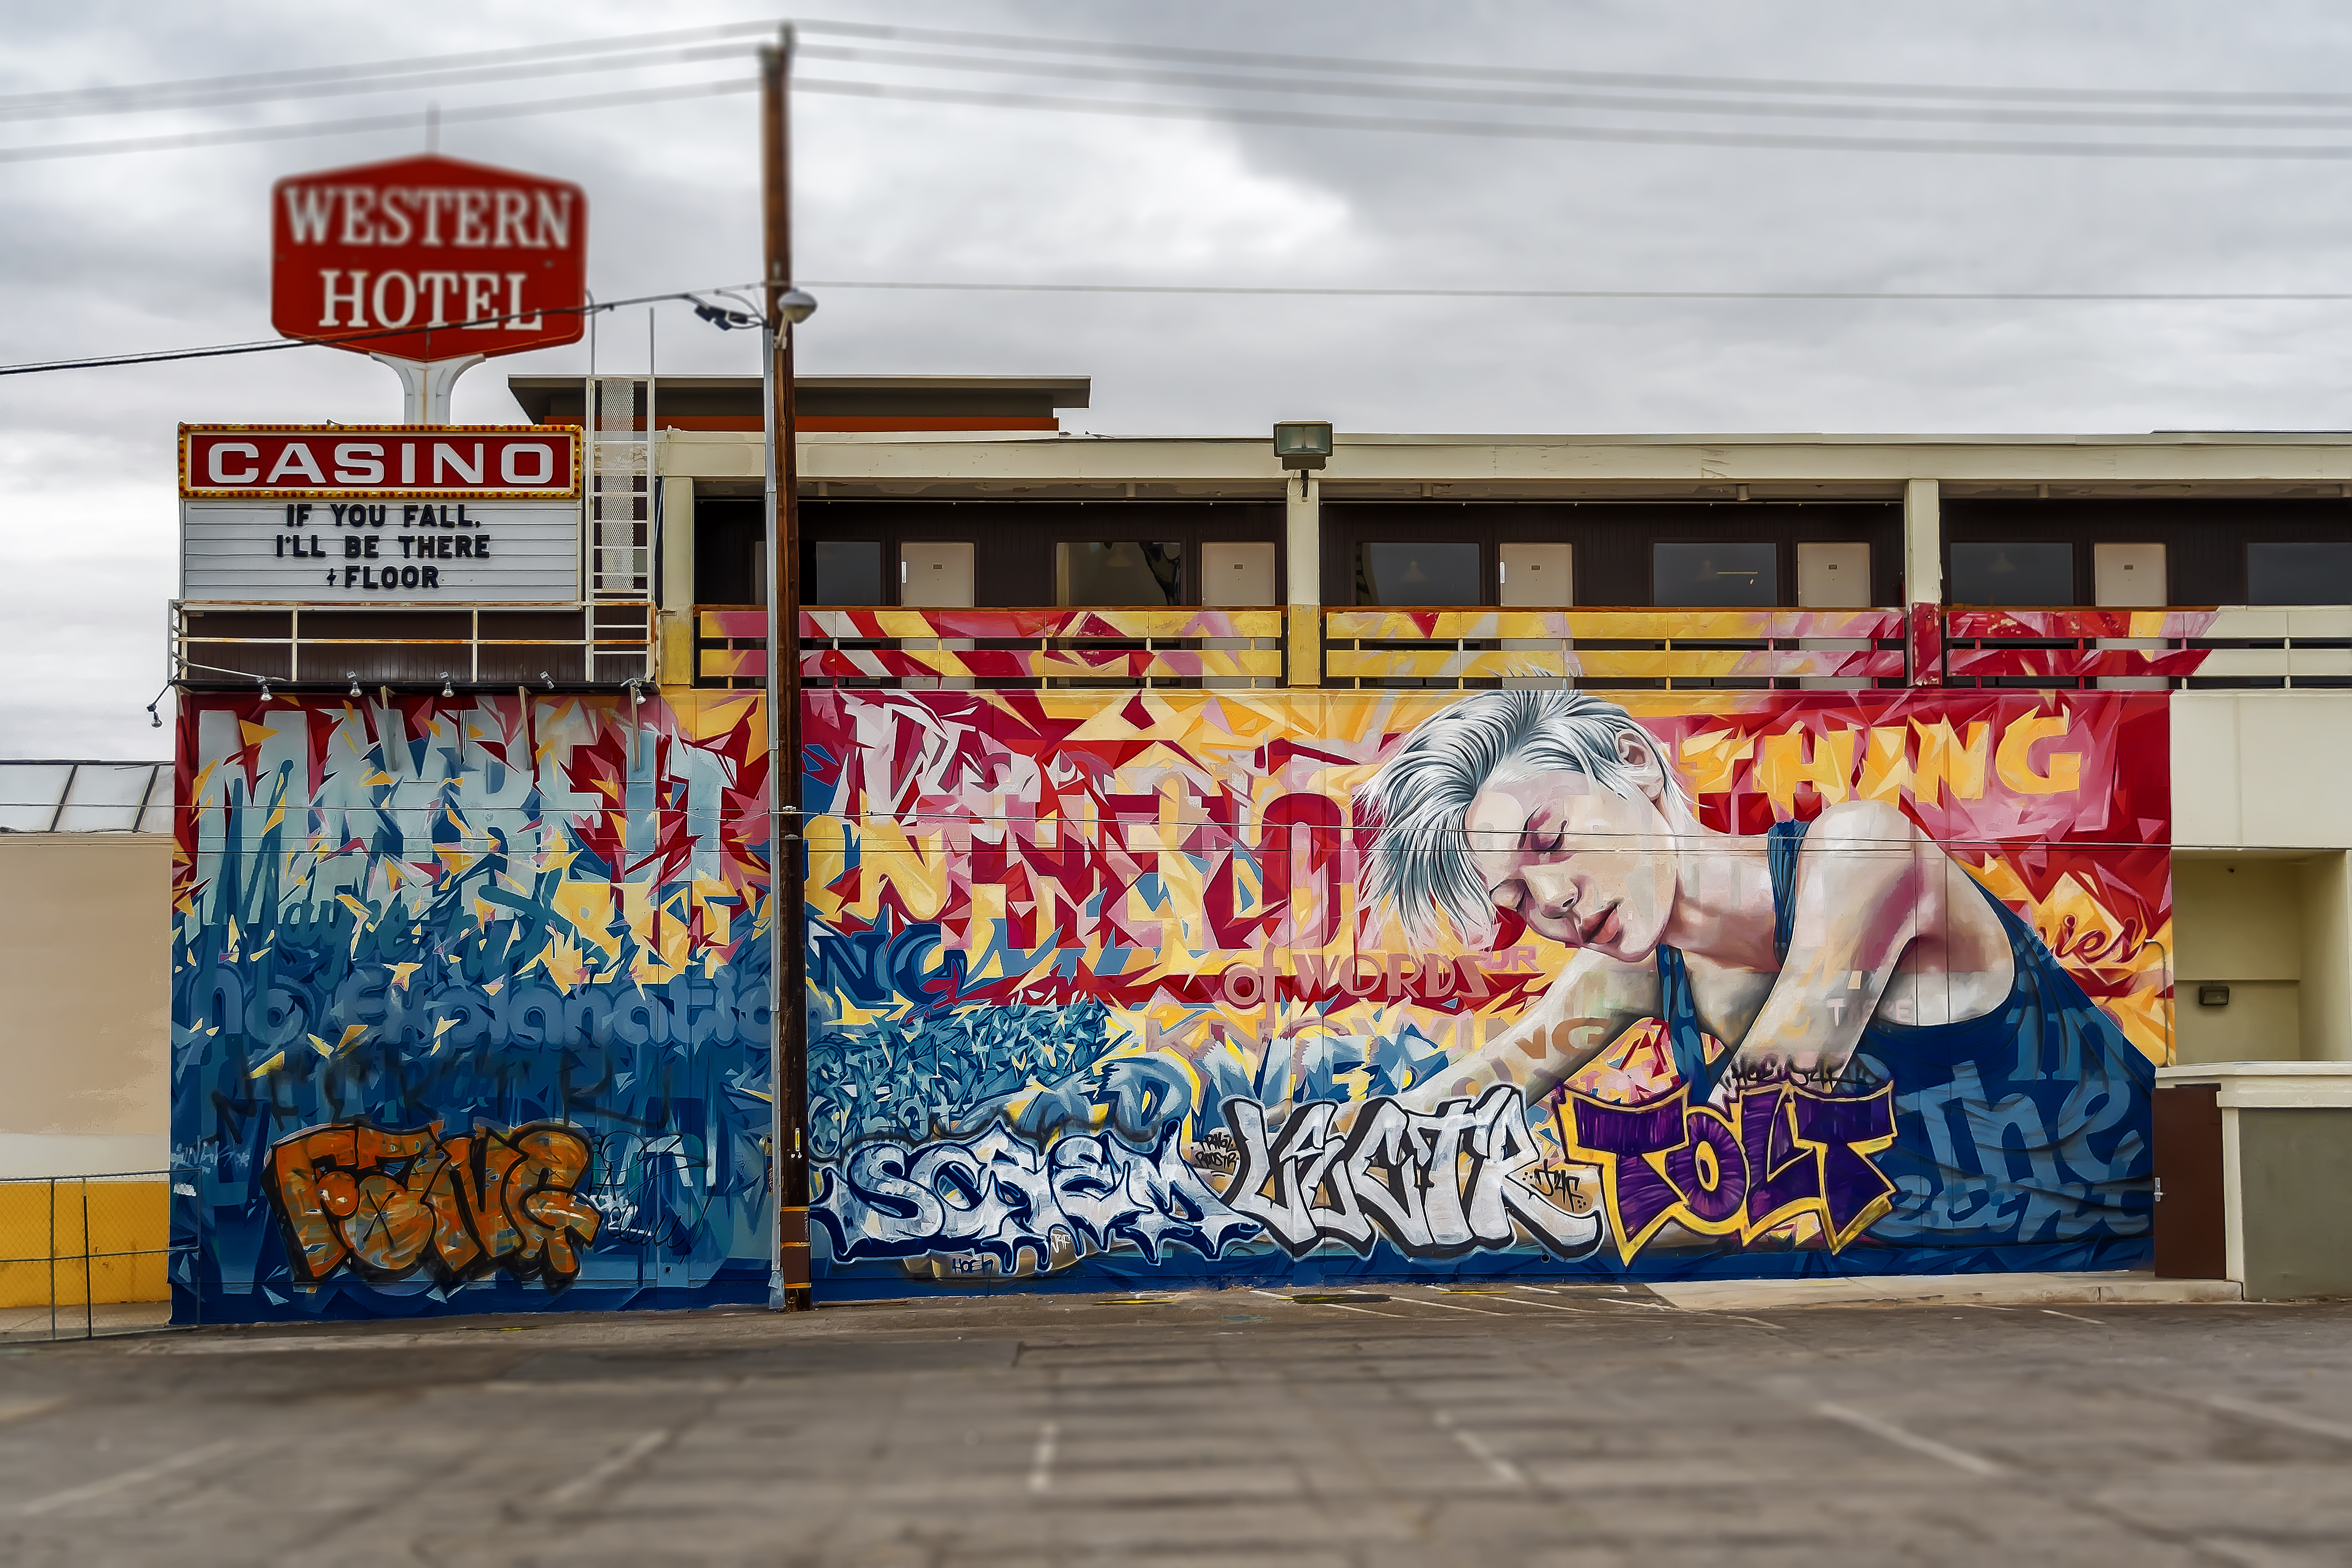
geotagged, las vegas, Las Vegas DownTown, nevada, united states, usa, a6500, abstract art, art, city, City of Las Vegas, city scene, cityscape, Clark County, Clark County Nevada, Clark County NV, downtown las vegas, feet, fremont, Fremont District, Fremont District Las Vegas, Fremont Street, Fremont Street Experience, Fremont Street Las Vegas, graffiti, Las Vegas Attraction, Las Vegas Graffiti, Las Vegas NV, Las Vegas Photography, Las Vegas Public Art, Las Vegas Sights, Las Vegas Street Art, Las Vegas Street Photography, Las Vegas Streets, las vegas strip, Las Vegas Vacation, model, mural, murals, Nevada Tourism, portrait, public art, scenic, sightseeing, sin city, sony, SONY a6500, SONY Alpha 6500, sony mirrorless, spray paint, street, street art, street photography, streetscape, tourism, tourist attraction, travel, travel photography, urban, Vacation Photo, vegas strip, wall art, wall, urban area, facade, building, visual arts, road, graphics